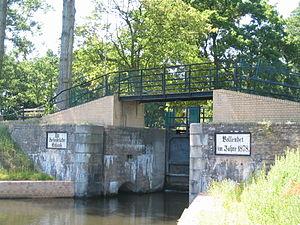
Marienwerder est une commune de l'arrondissement de Barnim, dans le Land de Brandebourg, en Allemagne. Sa population s'élevait à 1 762 habitants en 2013.